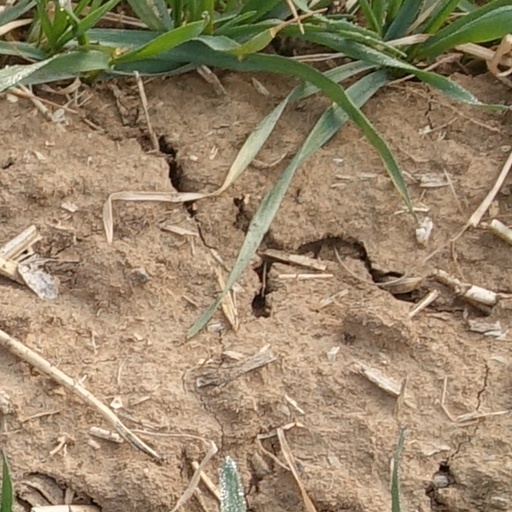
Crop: wheat